Answer in natural language. Consider the 3D positions of the objects in the scene and not just the 2D positions in the image. Is the centerpoint of  yellow sitting with blue legs (marked B) at a higher height than brown wooden desk (marked C)? Choose between the following options: yes or no
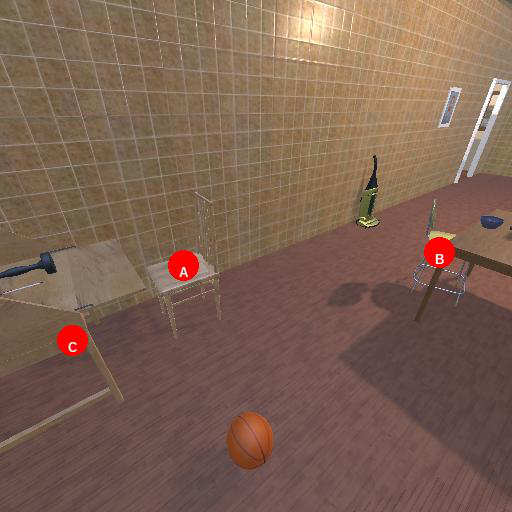
<answer>yes</answer>